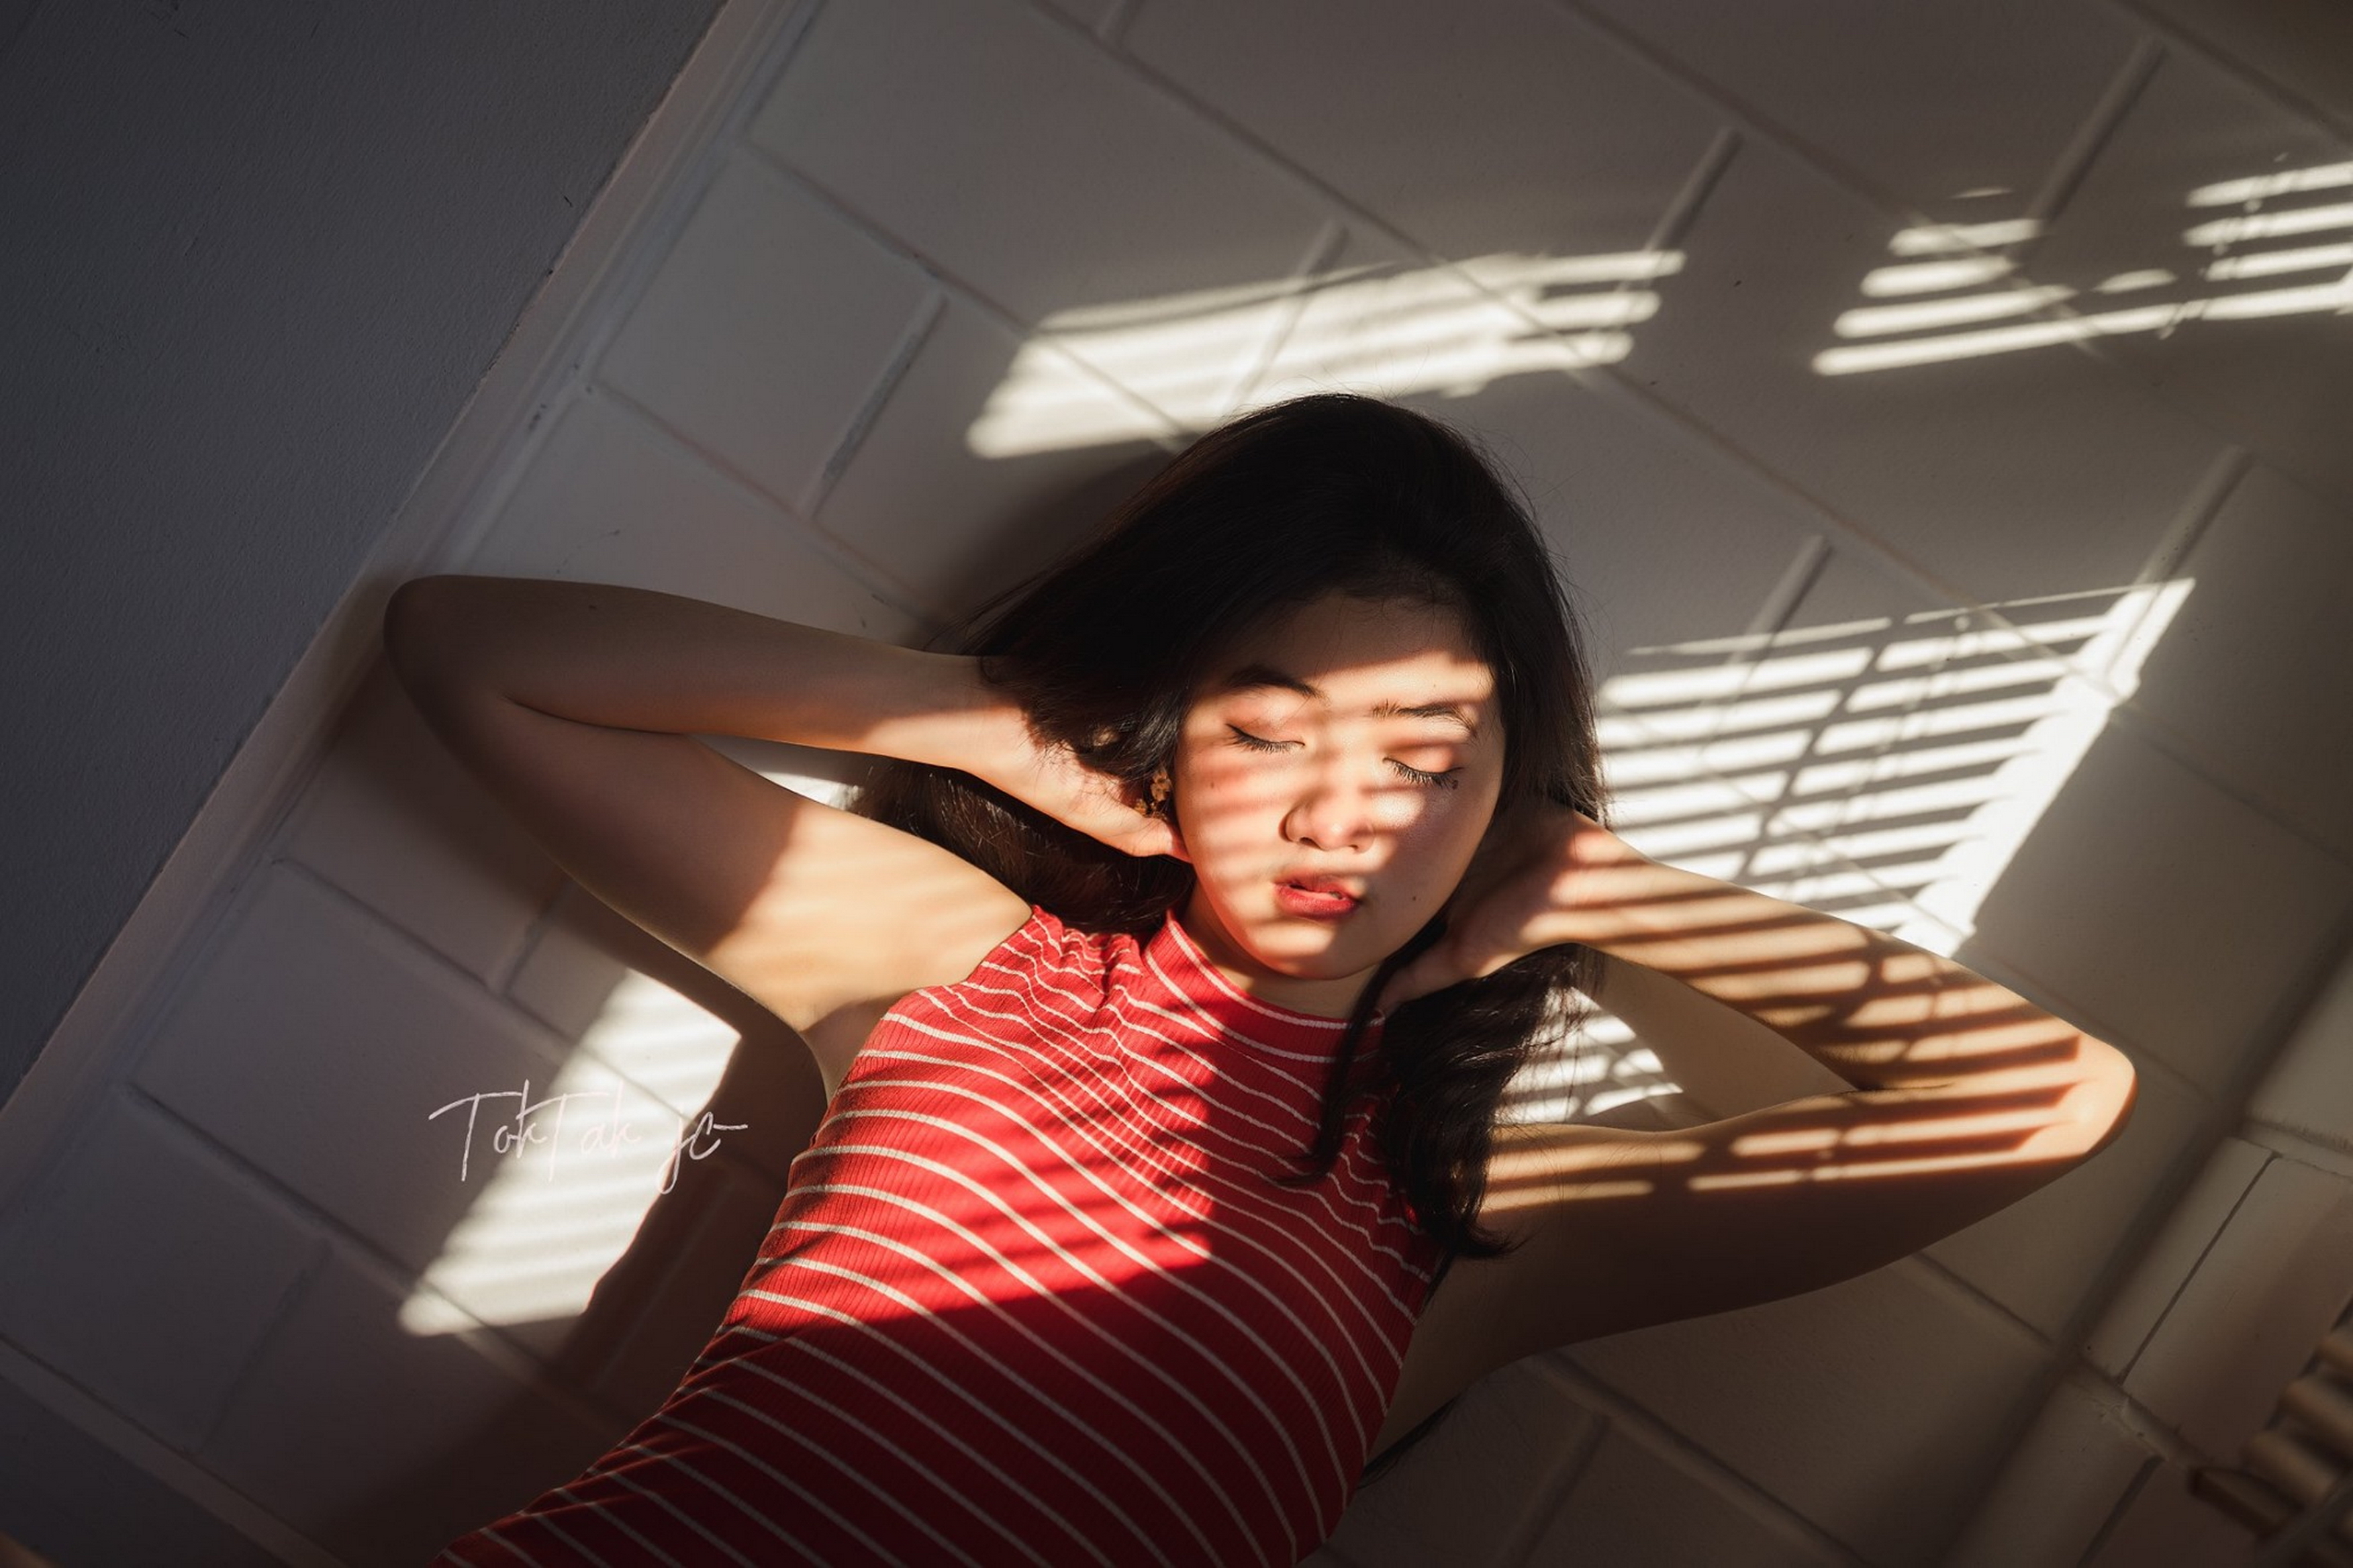
girl, woman, asian, cute, light, beauty, nose, snapshot, fun, arm, mouth, leg, photography, cool, room, smile, black hair, sitting, ceiling